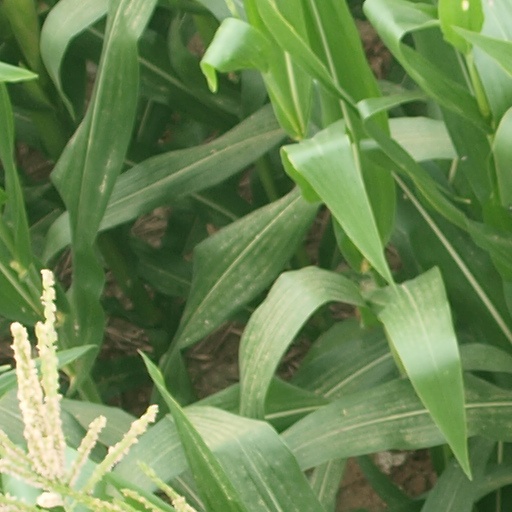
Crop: maize; corn